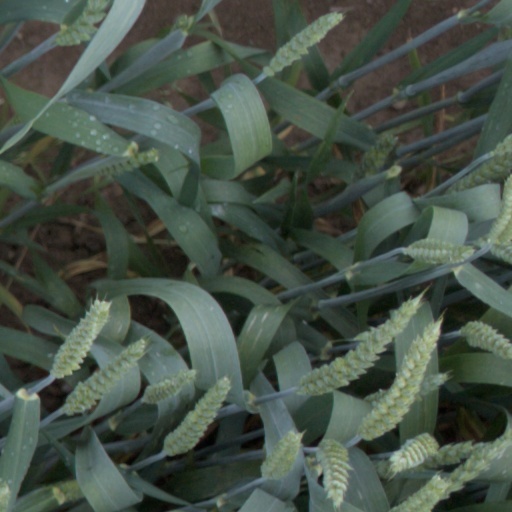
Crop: wheat